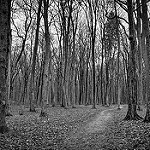
Label: B & W